The Eleventh Commandment (novel)

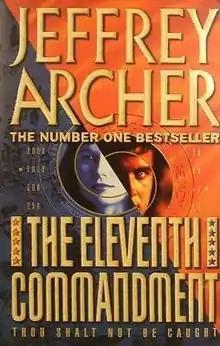
First edition (publ. HarperCollins, UK)

The Eleventh Commandment is a novel by Jeffrey Archer, first published in 1998. The title refers to the rule "Thou Shalt Not Get Caught".